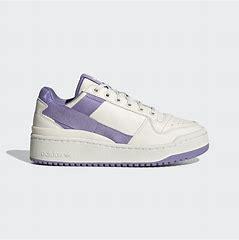
Brand: Adidas
Model: Forum Bold